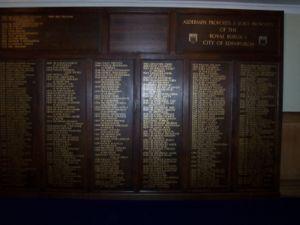
The Right Honourable Le Lord Provost d'Édimbourg est le convener de la City of Edinburgh local authority. Il est élu par le conseil municipal et sert non seulement comme président de ce corps, mais comme une figure de proue pour toute la ville. Il et ex officio le Lord Lieutenant d'Édimbourg. Ils sont élus par le conseil municipal et servent non seulement comme président de ce corps, mais comme une figure de proue pour toute la ville. Ils sont équivalents à bien des égards à l'institution du mayor qui existe dans beaucoup d'autres pays.